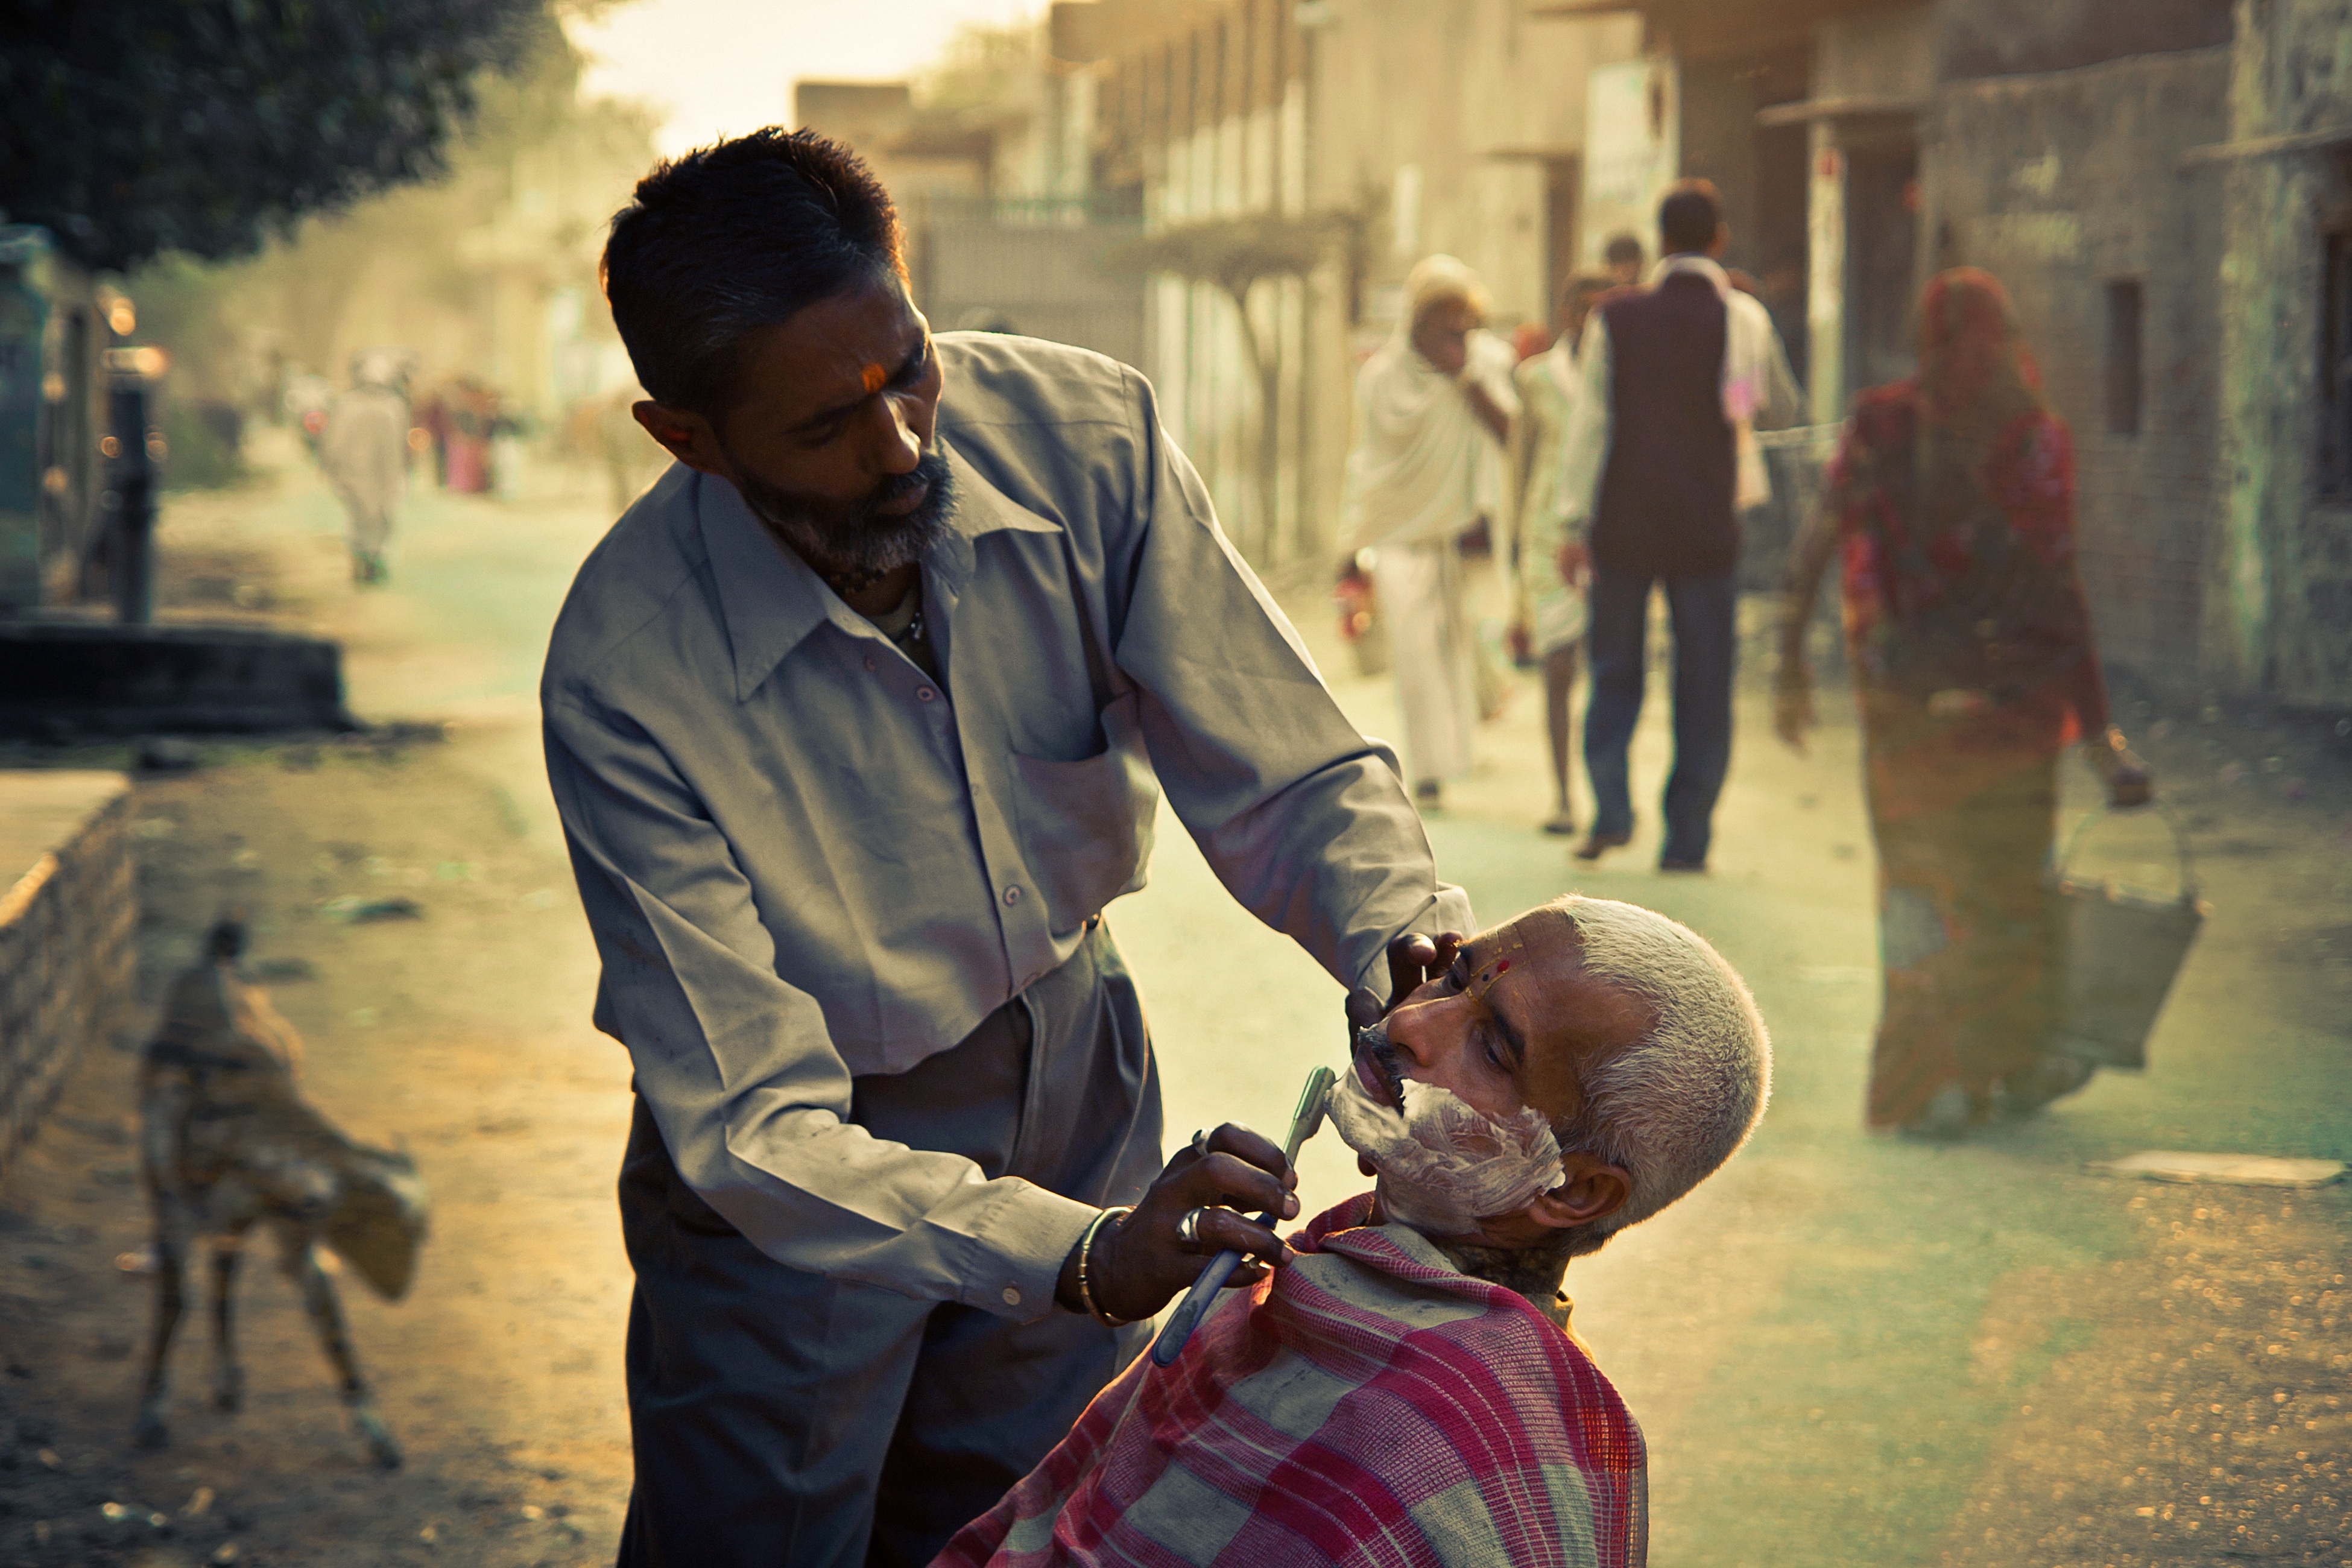
man, person, people, road, street, animal, film, travel, male, color, asia, tourism, temple, photograph, culture, holy, india, hindu, traditional, barber, krishna, vrindavan